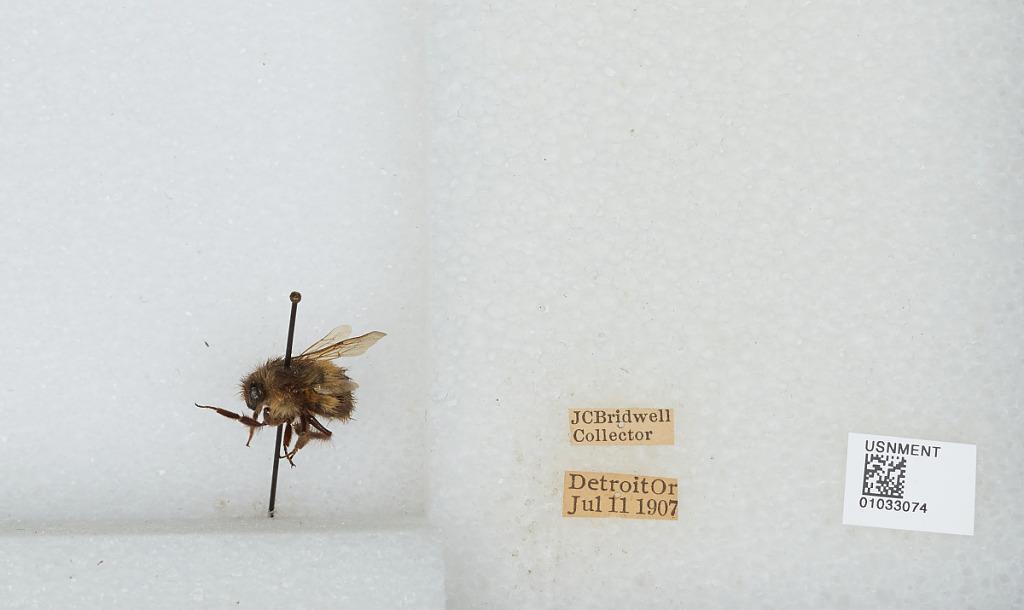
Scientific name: Bombus (Pyrobombus) sitkensis Nylander
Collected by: J. Bridwell
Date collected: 1907-7-11
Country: United States
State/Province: Oregon
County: Marion
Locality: Detroit
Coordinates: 44.7356, -122.151